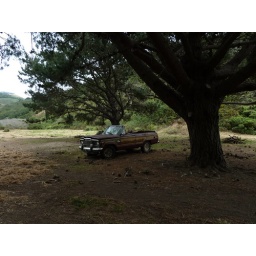
Car under tree nr Pfeiffer beach